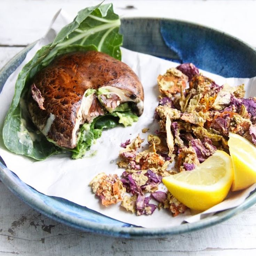
this is real fast food !